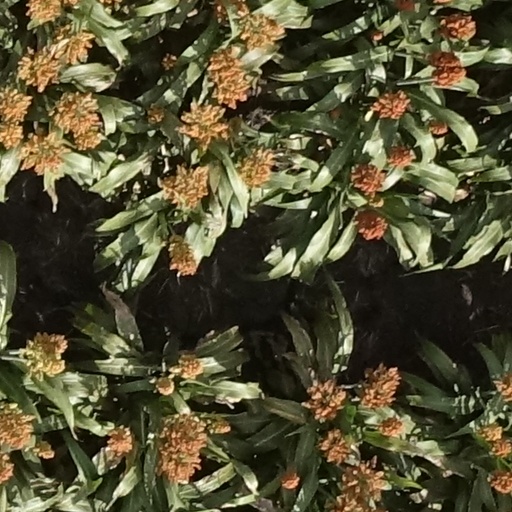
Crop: sorghum